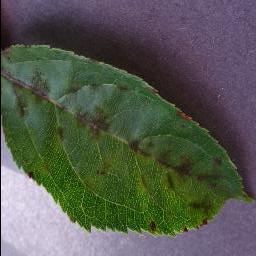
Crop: apple
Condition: scab